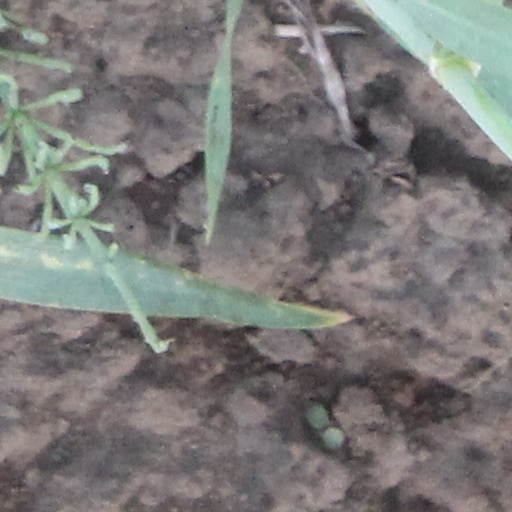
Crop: wheat